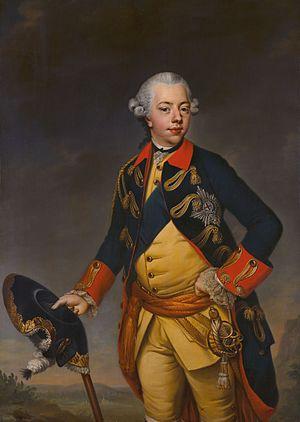
L'invasion anglo-russe de la Hollande est une campagne militaire de la Deuxième Coalition qui s'est déroulée du 27 août au 19 novembre 1799, et qui fut marquée par l'invasion de la région de Hollande par une coalition composée de forces britanniques et russes. La campagne avait pour double objectif de neutraliser la flotte batave et de favoriser un soulèvement des partisans de l'ancien stathouder Guillaume V contre le gouvernement batave, favorable aux Français. Une coalition entre des armées française et batave de puissance équivalente s'opposa à cette invasion.
Betje Wolff, ou encore Elizabeth Bekker de son nom de jeune fille, auteure néerlandaise, née à Flessingue le 24 juillet 1738 et morte à La Haye le 5 novembre 1804, a donné, en néerlandais, plusieurs romans qui se distinguent par l'intérêt et par la vérité des mœurs et des caractères ; Cornelia Wildschut et Abraham Blankaart sont devenus populaires.
Guillaume V Batave, prince d'Orange-Nassau, né à La Haye le 8 mars 1748 et mort à Brunswick le 9 avril 1806, est prince de Nassau-Dietz à sa naissance, prince d'Orange-Nassau en 1751, stathouder des Provinces-Unies de 1751 à 1795, prince de Fulda et comte de Corvey en 1802. Il fut le dernier stathouder des Provinces-Unies.